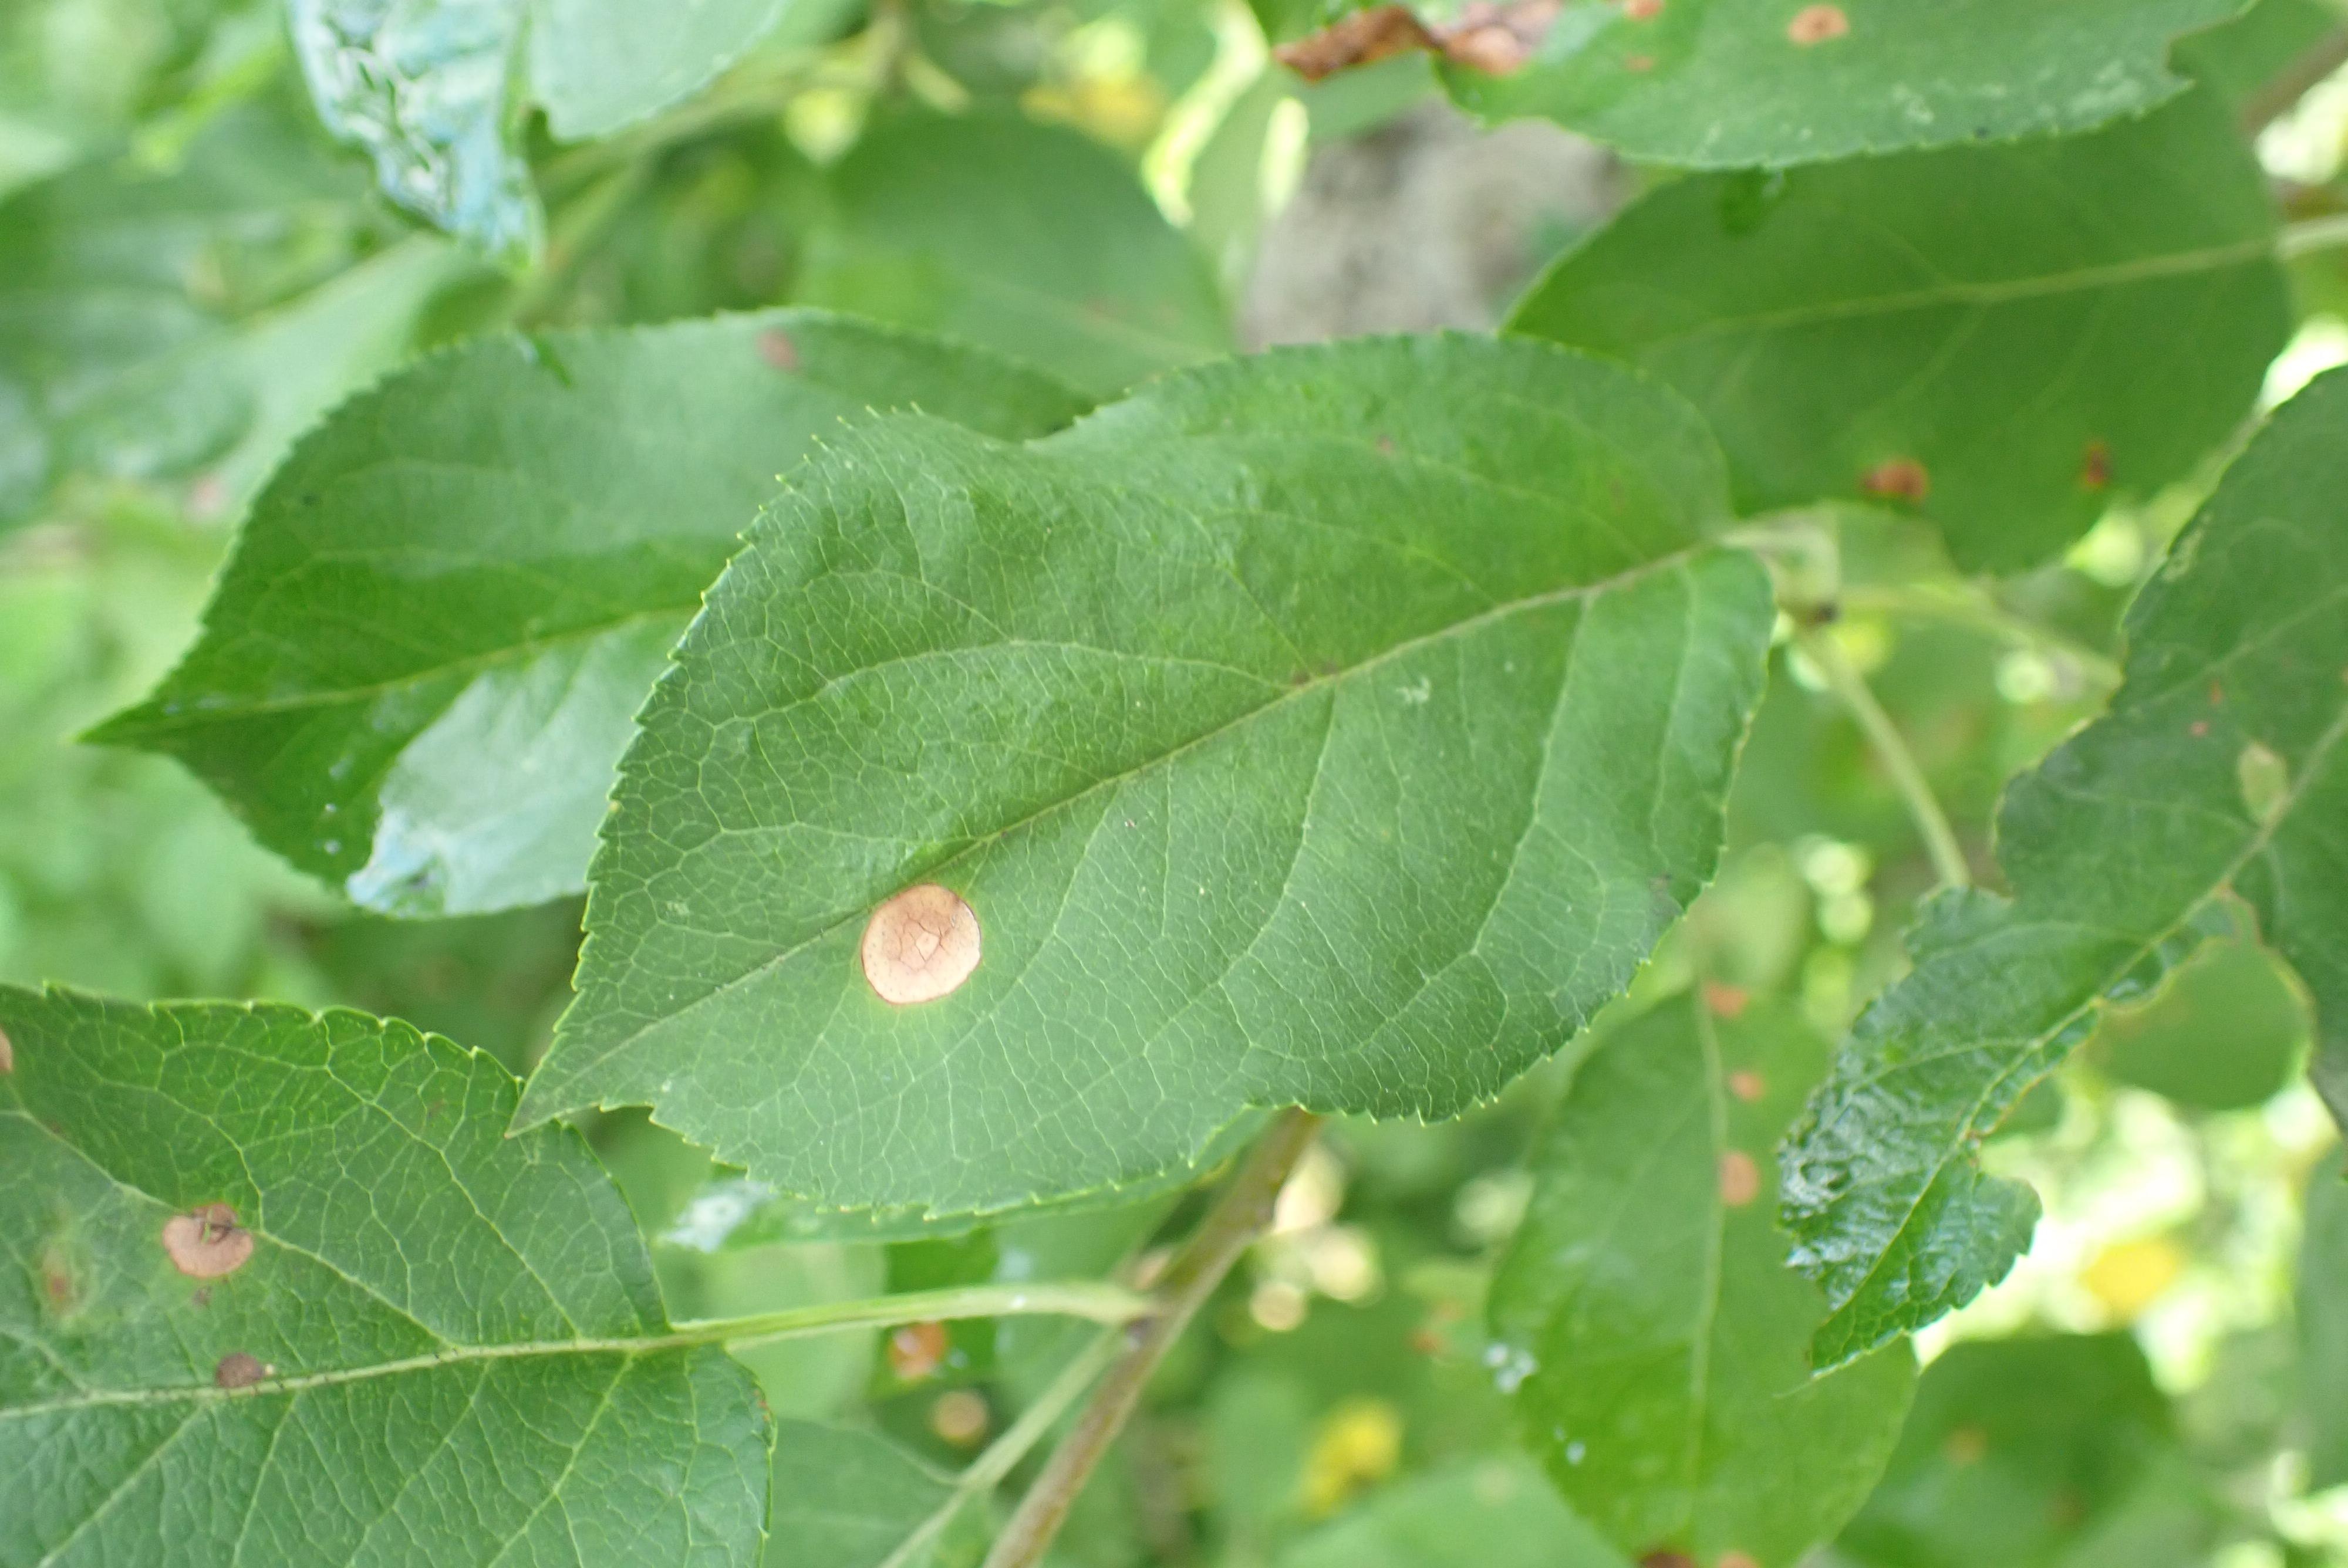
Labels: frog_eye_leaf_spot